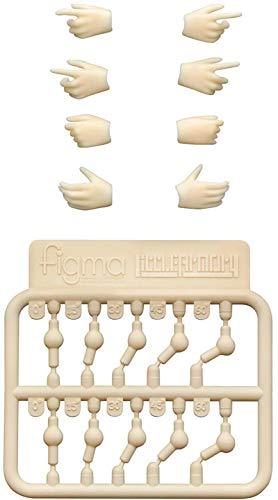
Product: Little Armory OP4: figma Hands for Guns Figure Accessory
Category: Toys & Games | Hobbies | Hobby Building Tools & Hardware
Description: Figma hands allow figma figures to hold Little Armory weapons.
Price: $18.66
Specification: ProductDimensions:0.5x0.5x0.5inches|ItemWeight:0.8ounces|ShippingWeight:0.96ounces(Viewshippingratesandpolicies)|ASIN:B01DSRWL0S|Itemmodelnumber:-|Manufacturerrecommendedage:15yearsandup